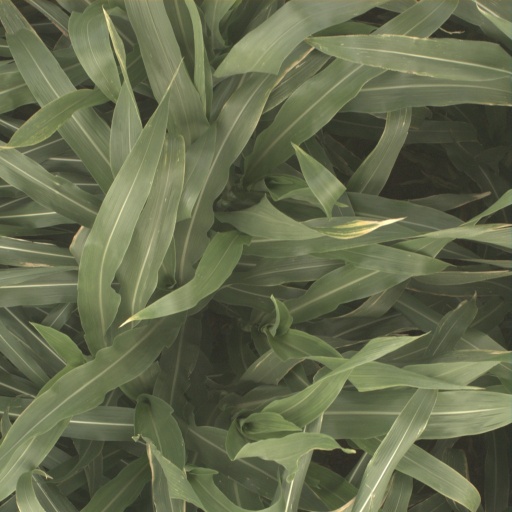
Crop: sorghum